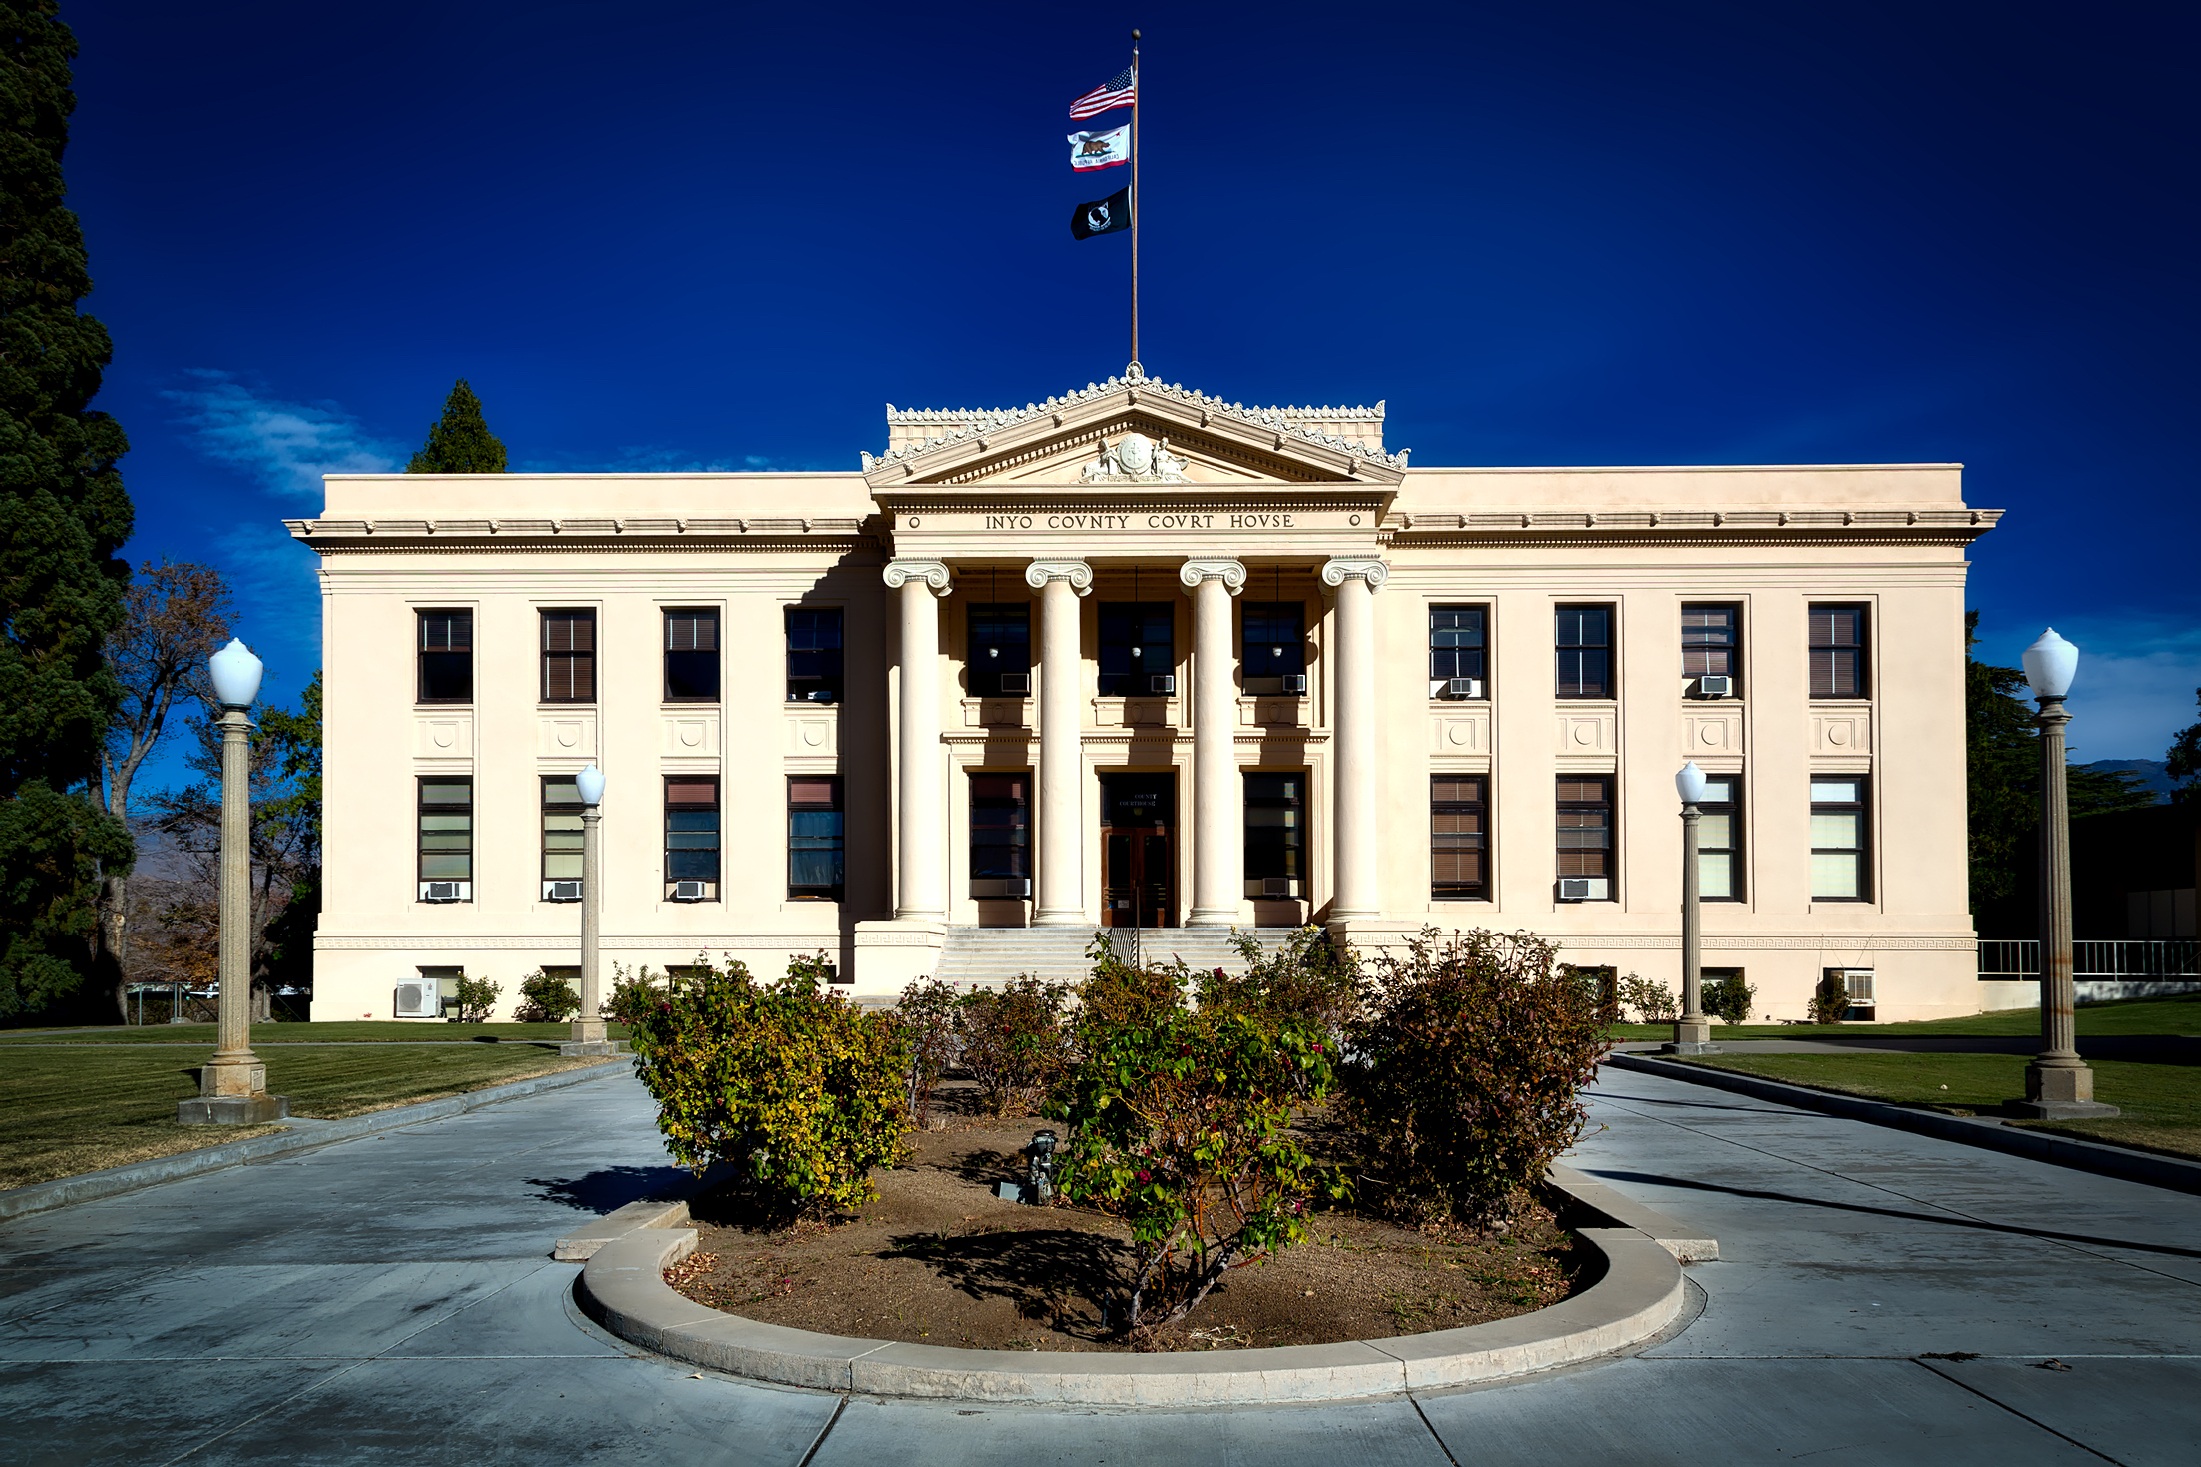
architecture, mansion, building, chateau, palace, downtown, plaza, landmark, facade, exterior, california, hdr, justice, columns, court, town square, historical, law, legal, tourist attraction, estate, courthouse, independence, enforcement, stately home, classical architecture, inyo county, judgement